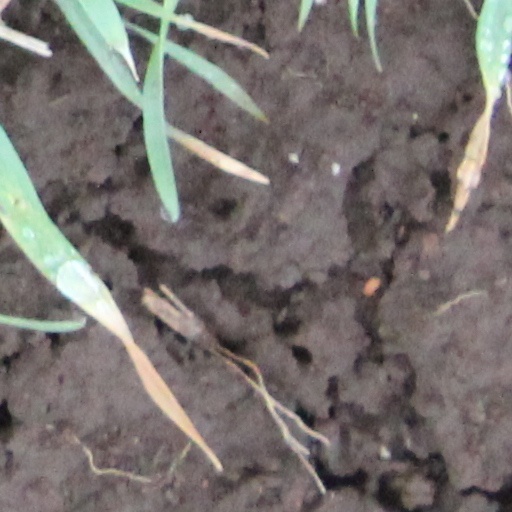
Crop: wheat